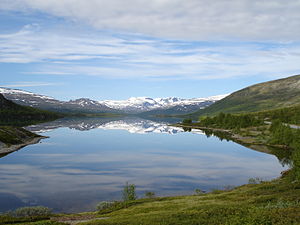
Sjodalen
Øvre Sjodalsvatnet
Sjodalen er en bred dal som begynder i den østlige del af Jotunheimen i Innlandet fylke i Norge. Dalen har navn fra floden Sjoa som løber fra søen Gjende i Vågå kommune og nedover gennem Øvre Sjodalsvatnet og Nedre Sjodalsvatnet. I den nedre del af Sjodalen ligger Heidal i Sel kommune. Floden når i byen Sjoa Gudbrandsdalen, hvor den løber ud i Gudbrandsdalslågen.